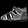
Label: Sandal